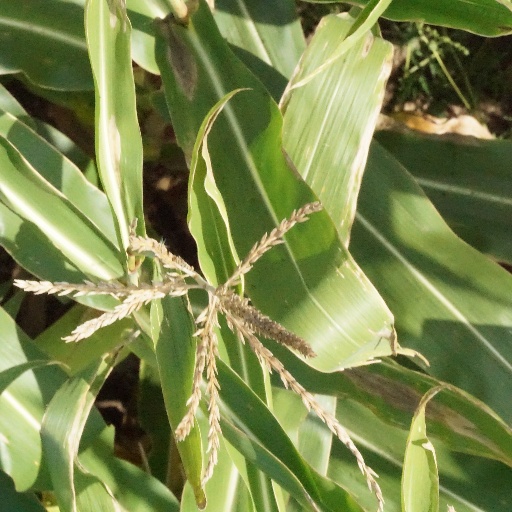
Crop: maize; corn